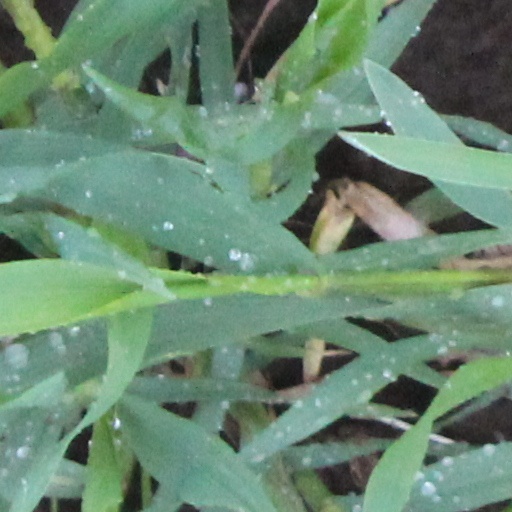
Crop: wheat